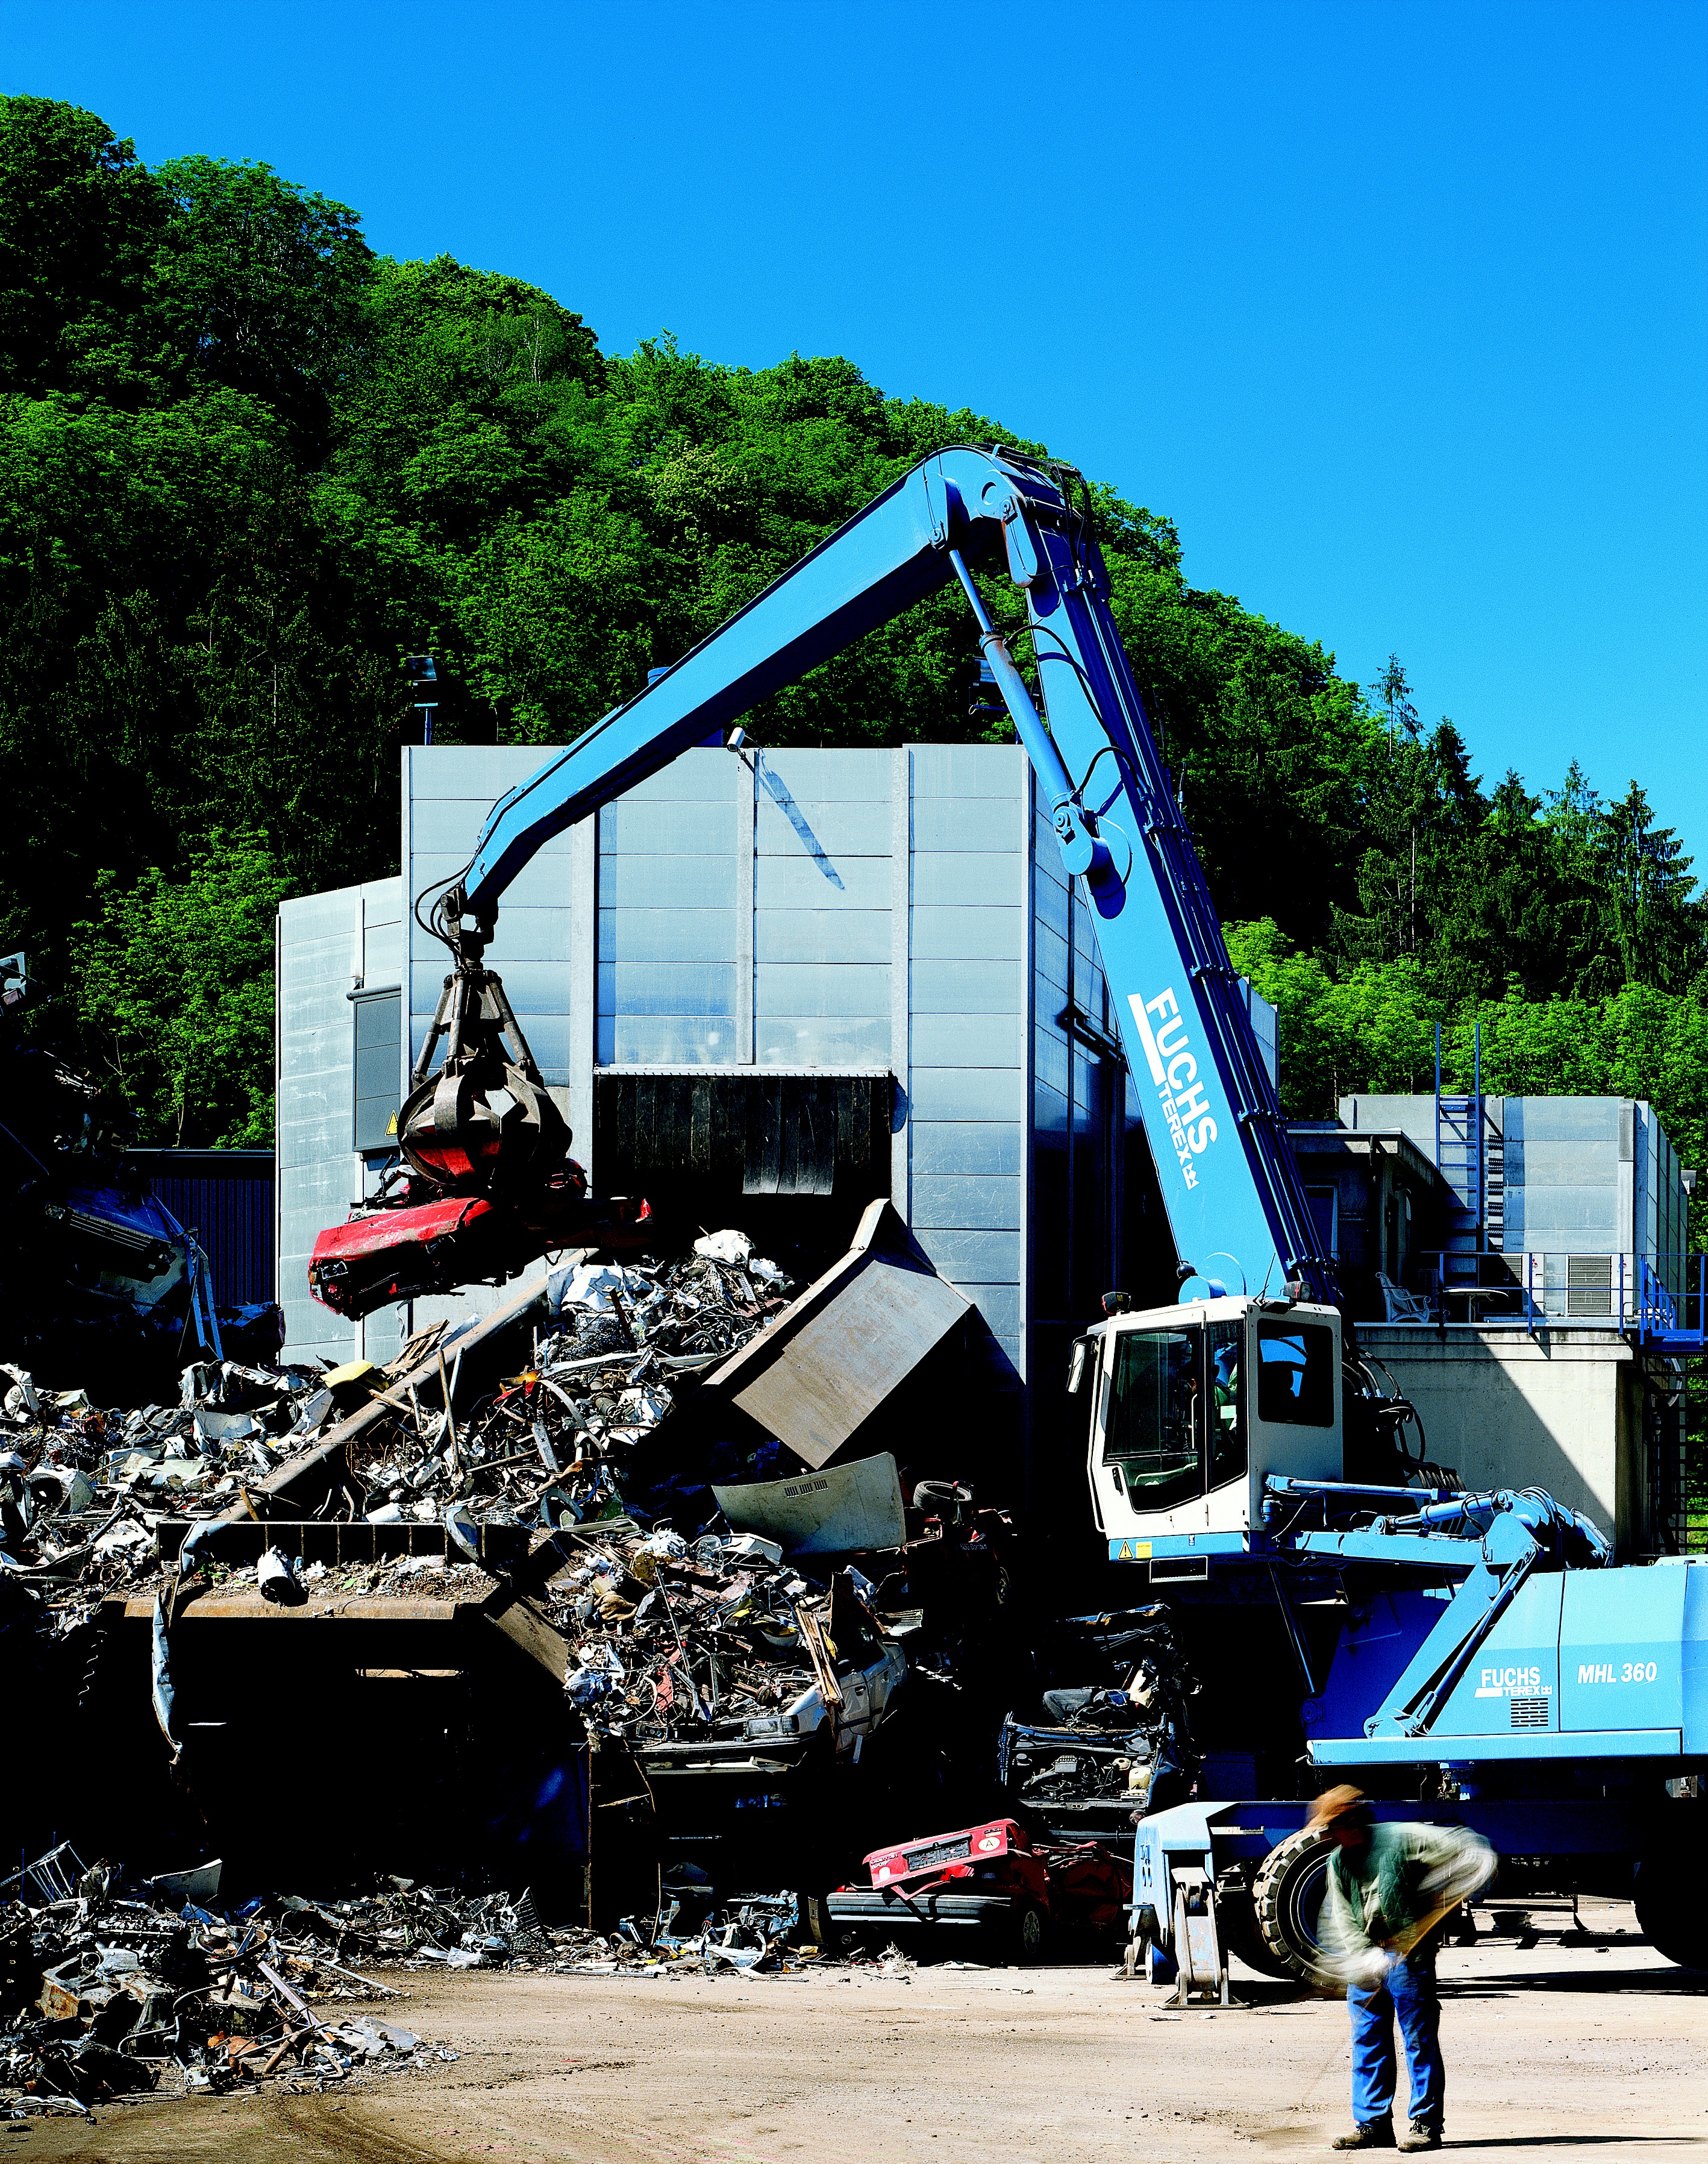
transport, vehicle, aviation, industrial, recycling, magnet, scrap metal, shredder, loacker, atmosphere of earth